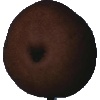
Label: pear_kaiser